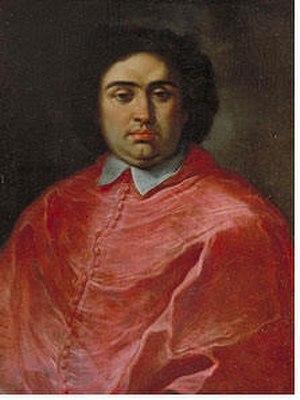
Annibale Albani est un cardinal italien du XVIIIᵉ siècle.